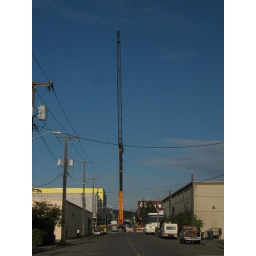
They were using this crane to hoist HVAC equipment to the roof of this new building in Ballard.